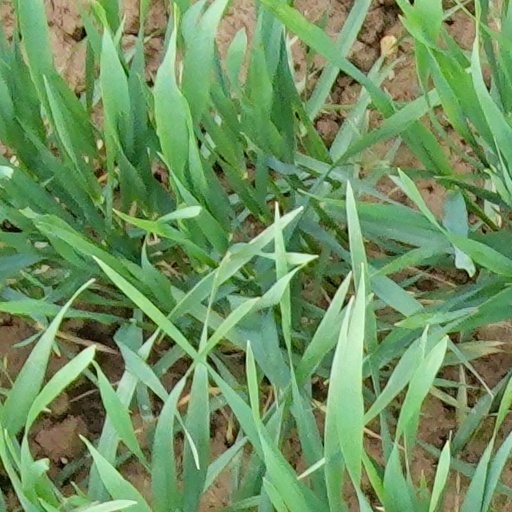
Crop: wheat